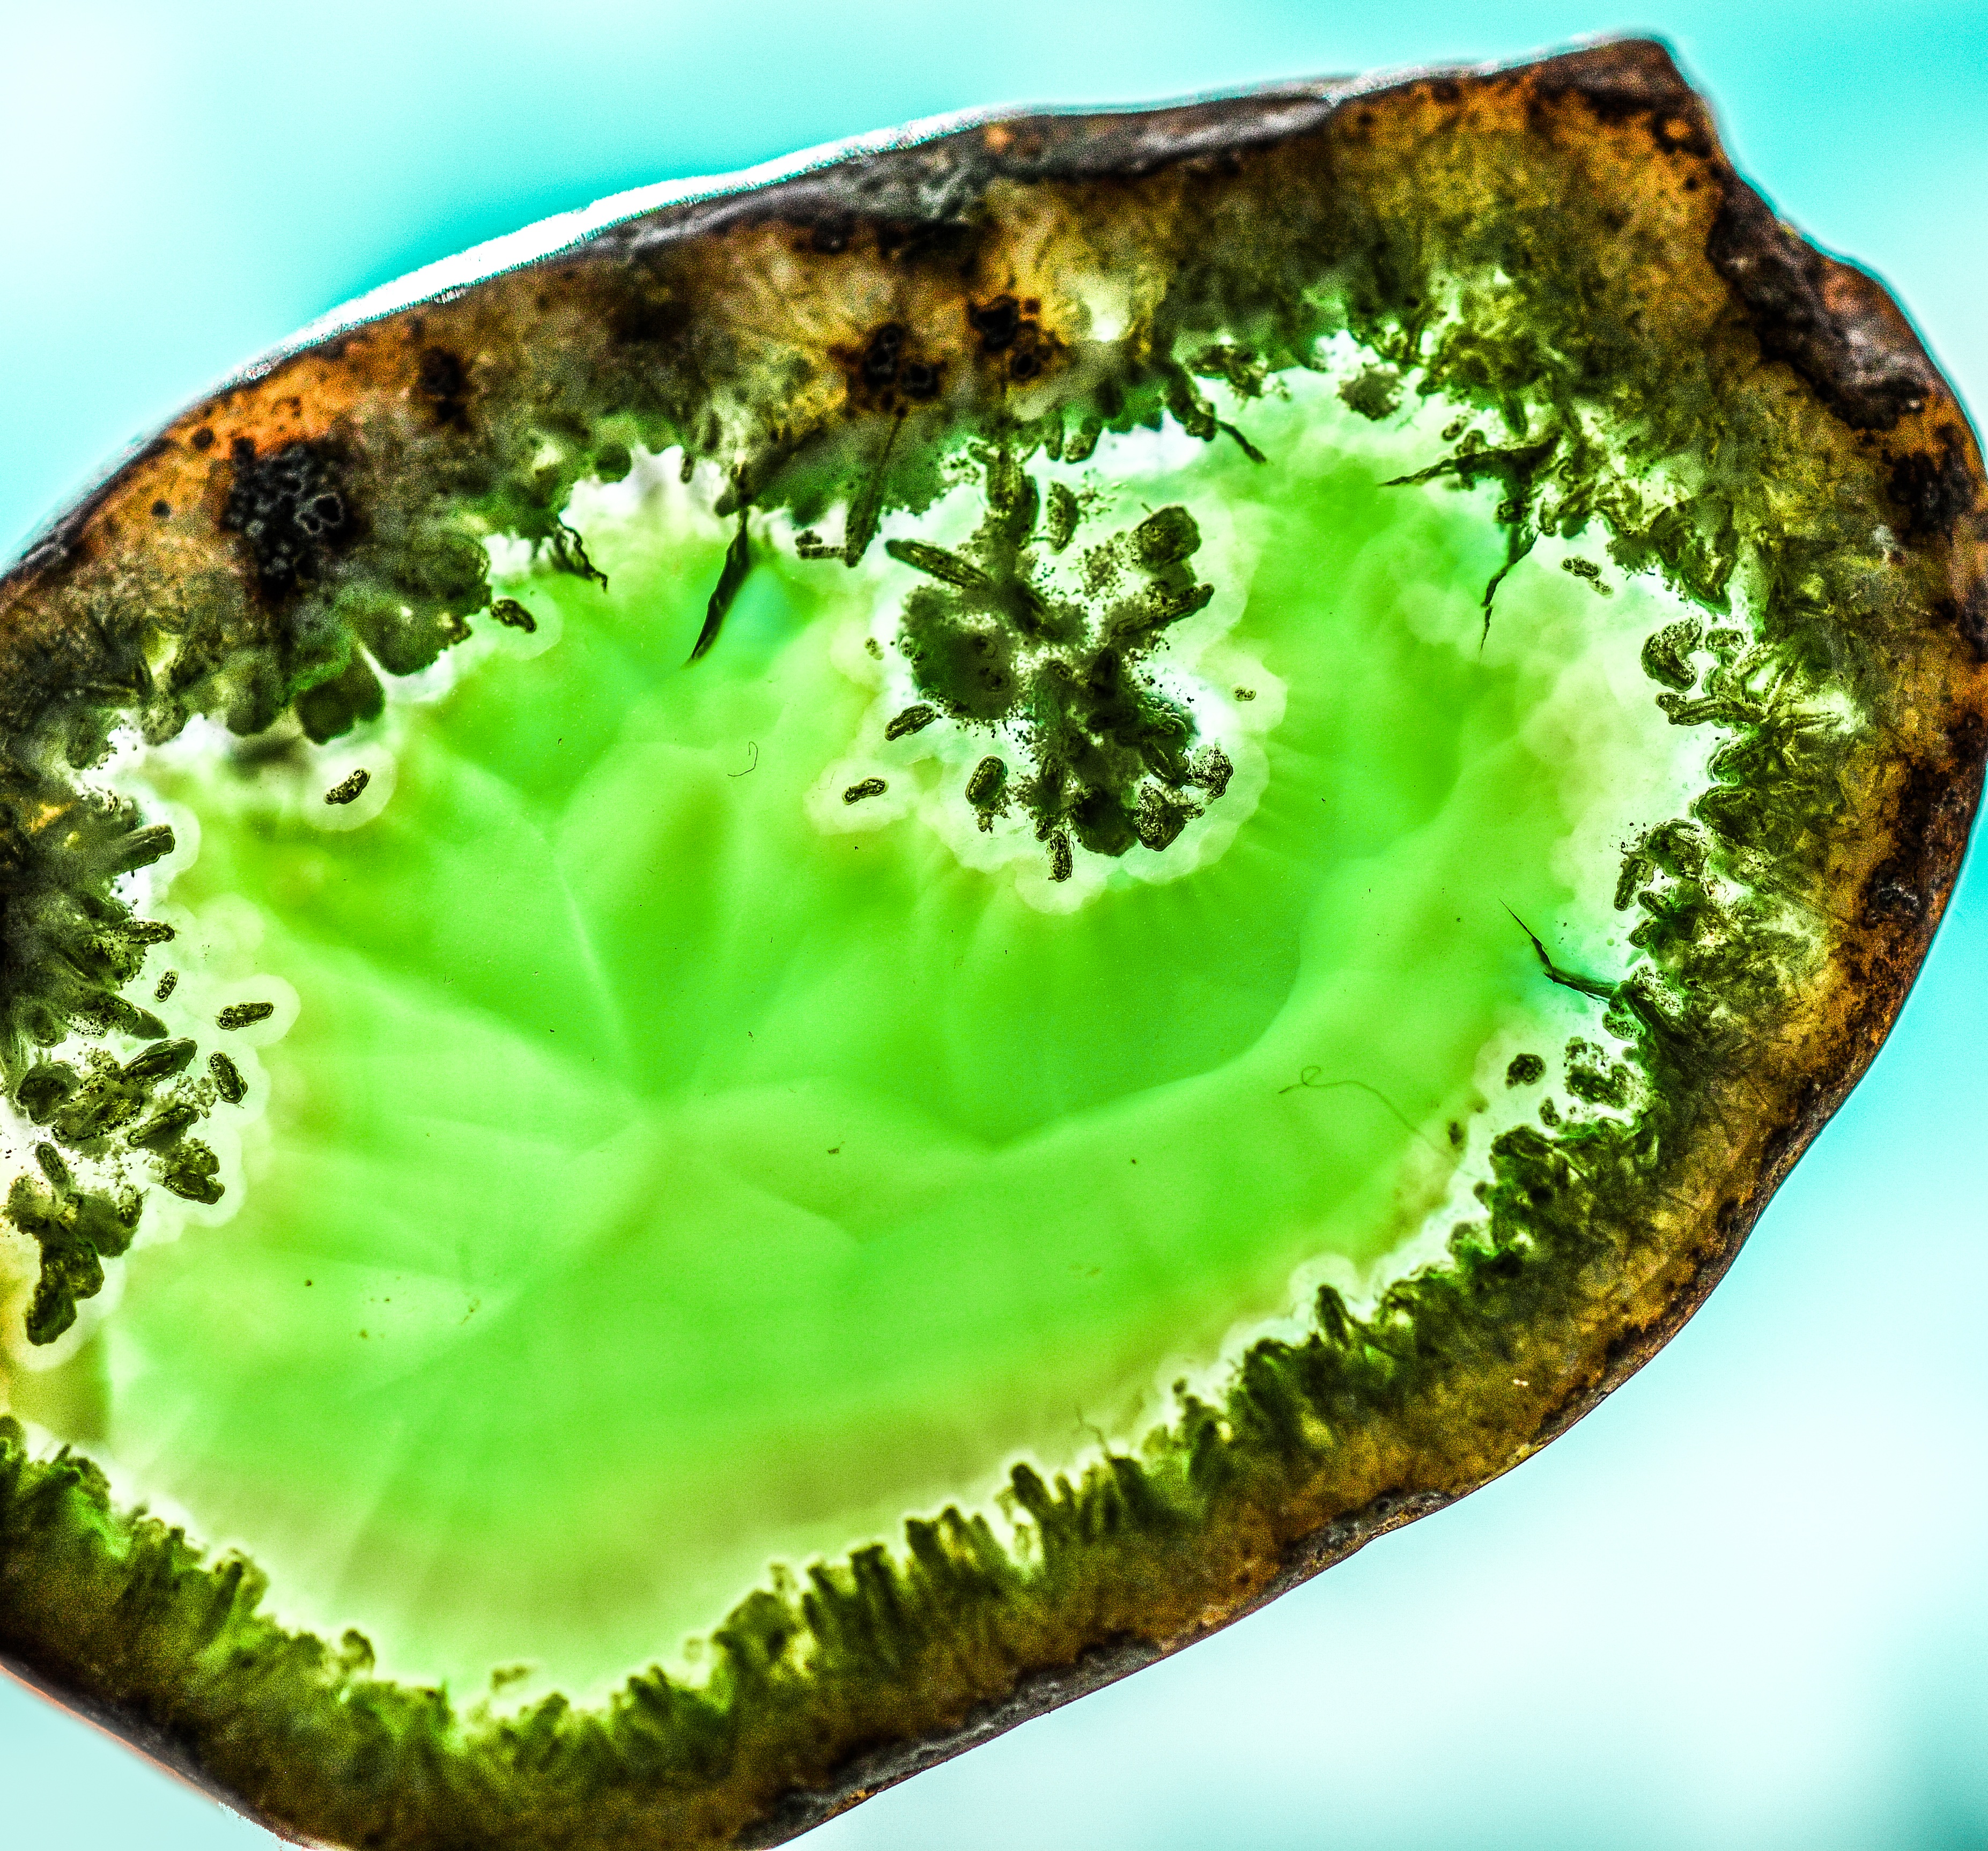
nature, plant, photography, leaf, flower, stone, decoration, green, produce, macro, natural, botany, flora, spiritual, energy, alternative, transparent, jewel, geology, meditation, decorative, spa, gem, geode, ecosystem, gemstone, mineral, therapy, macro photography, healing, chakra, mineralogy, agate, semi precious, birthstone, healer, gemology